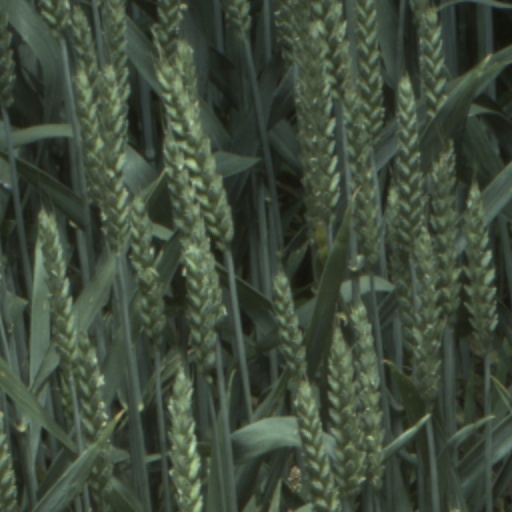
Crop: wheat